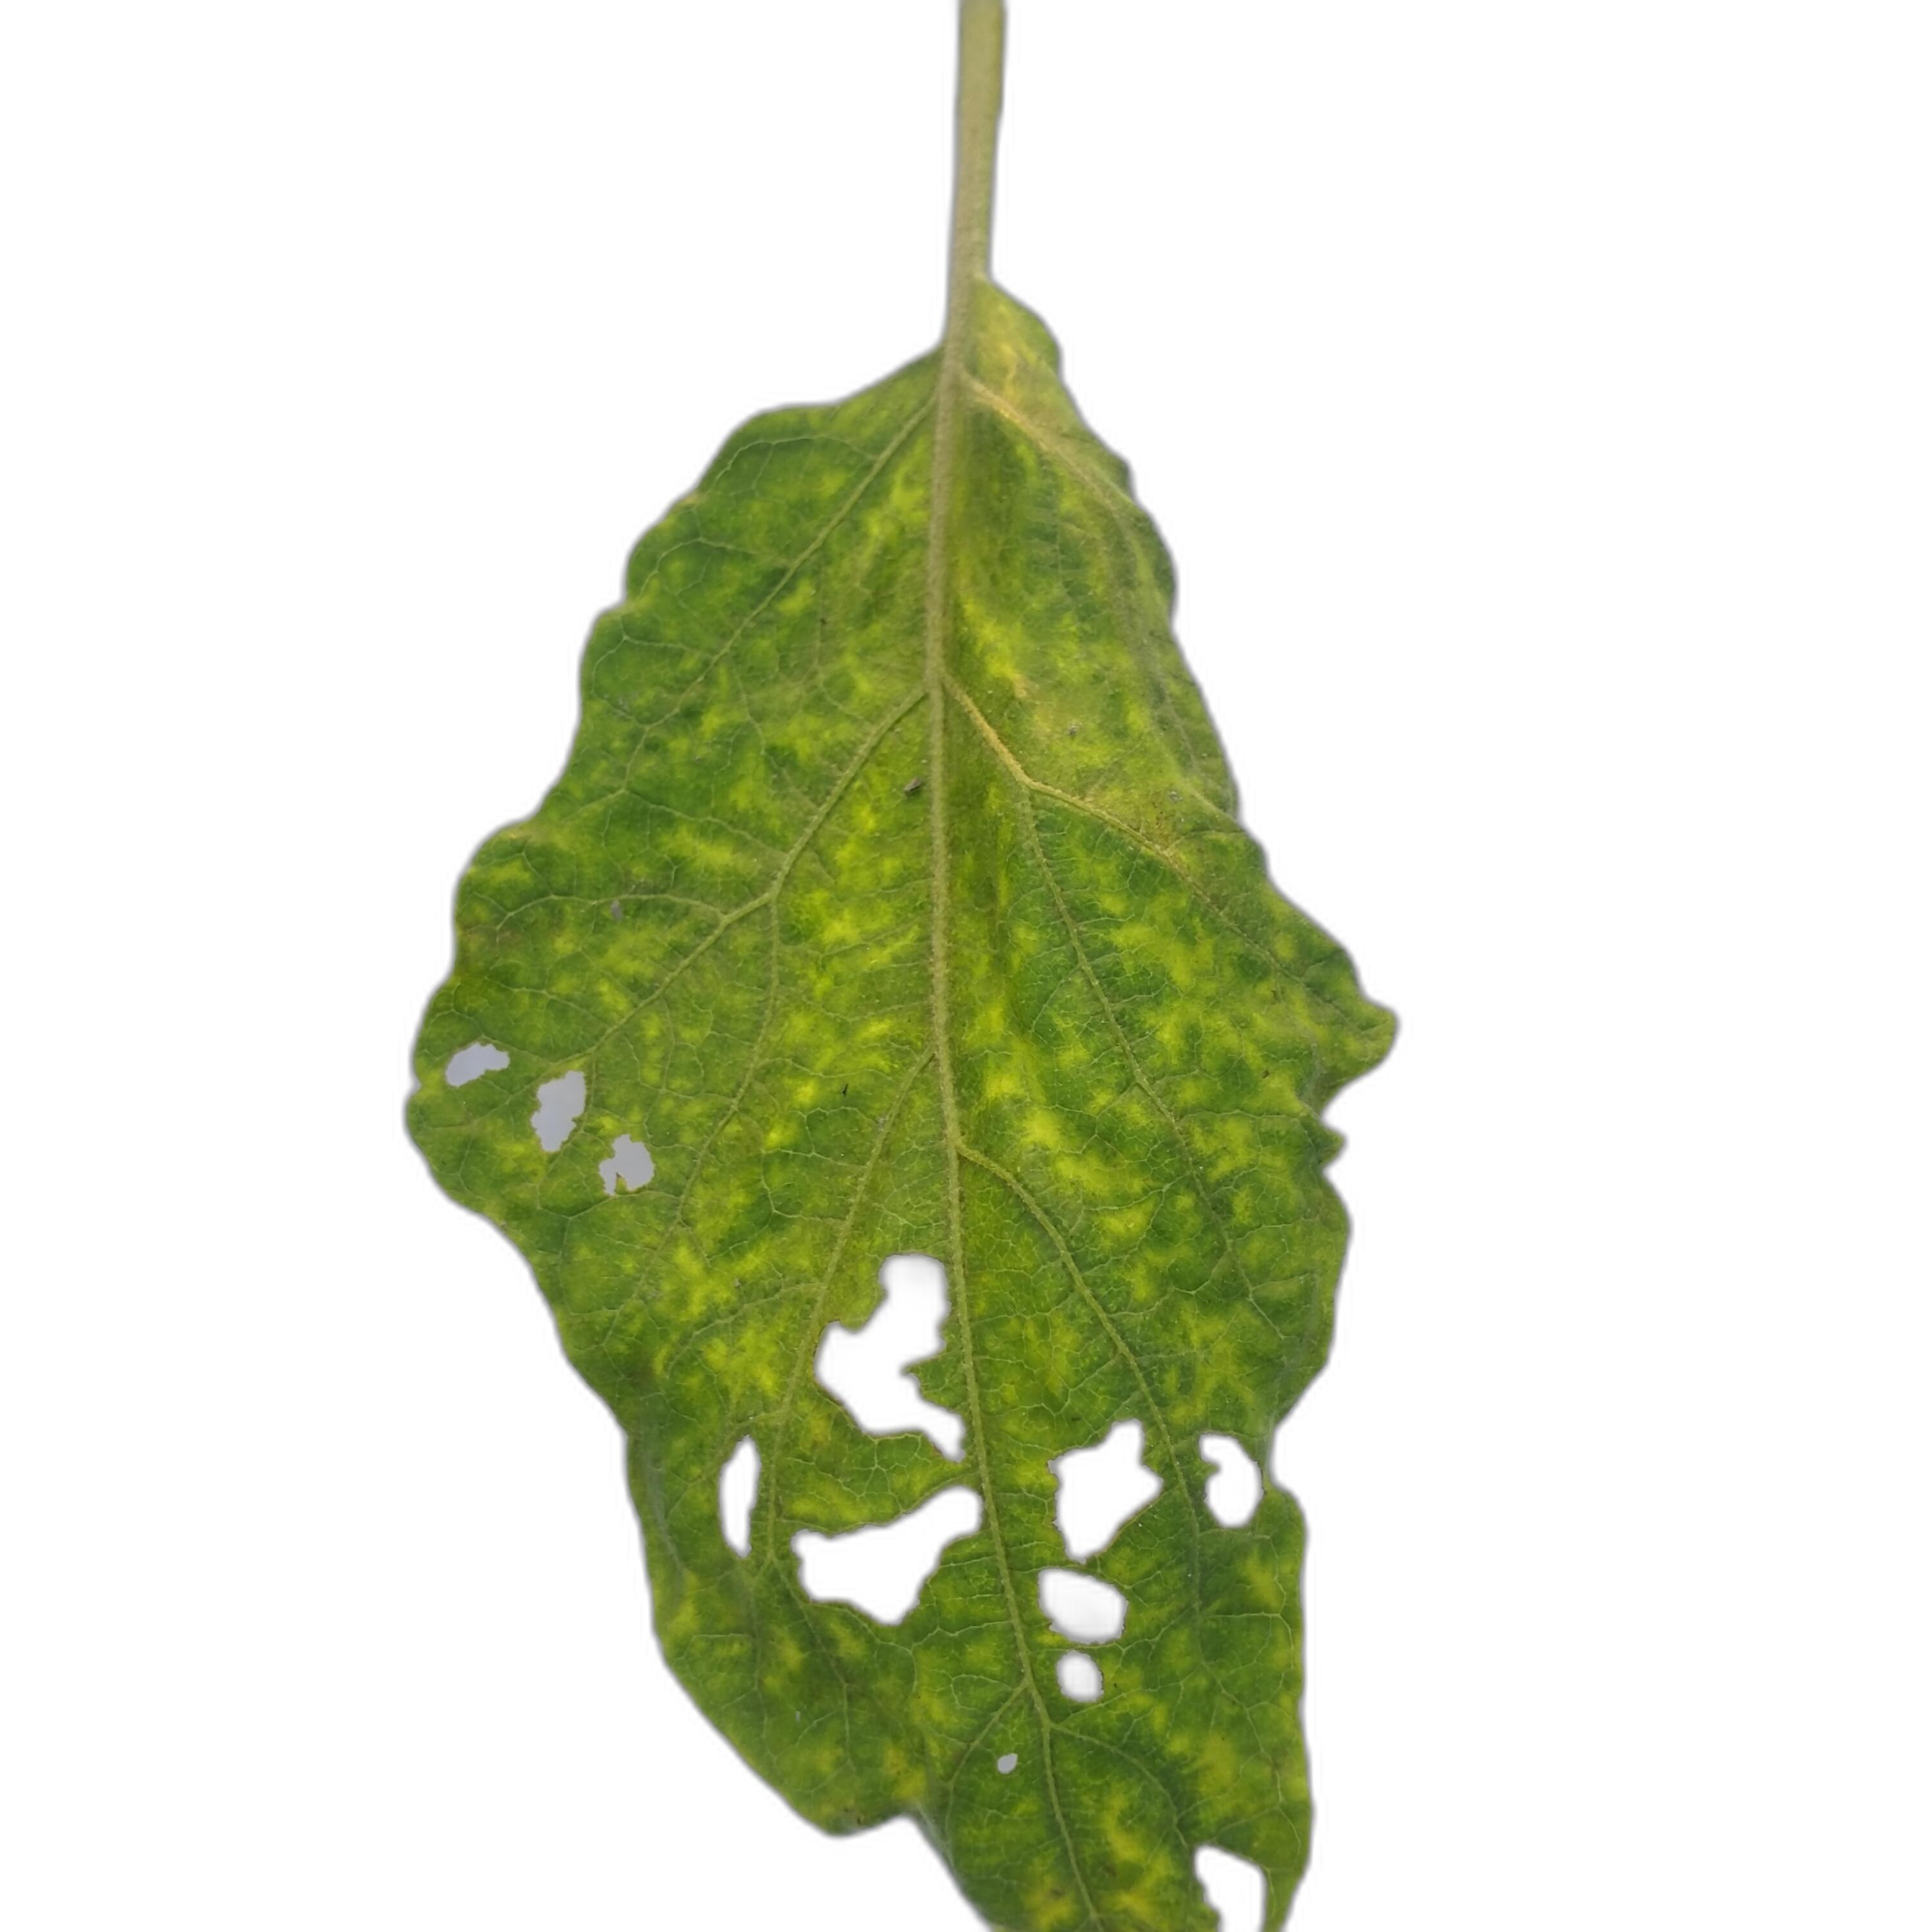
Label: Insect Pest Disease